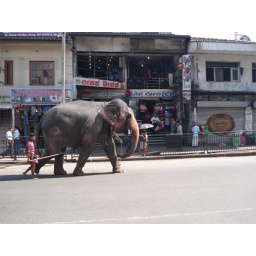
An elephant walking along the road in Kandy